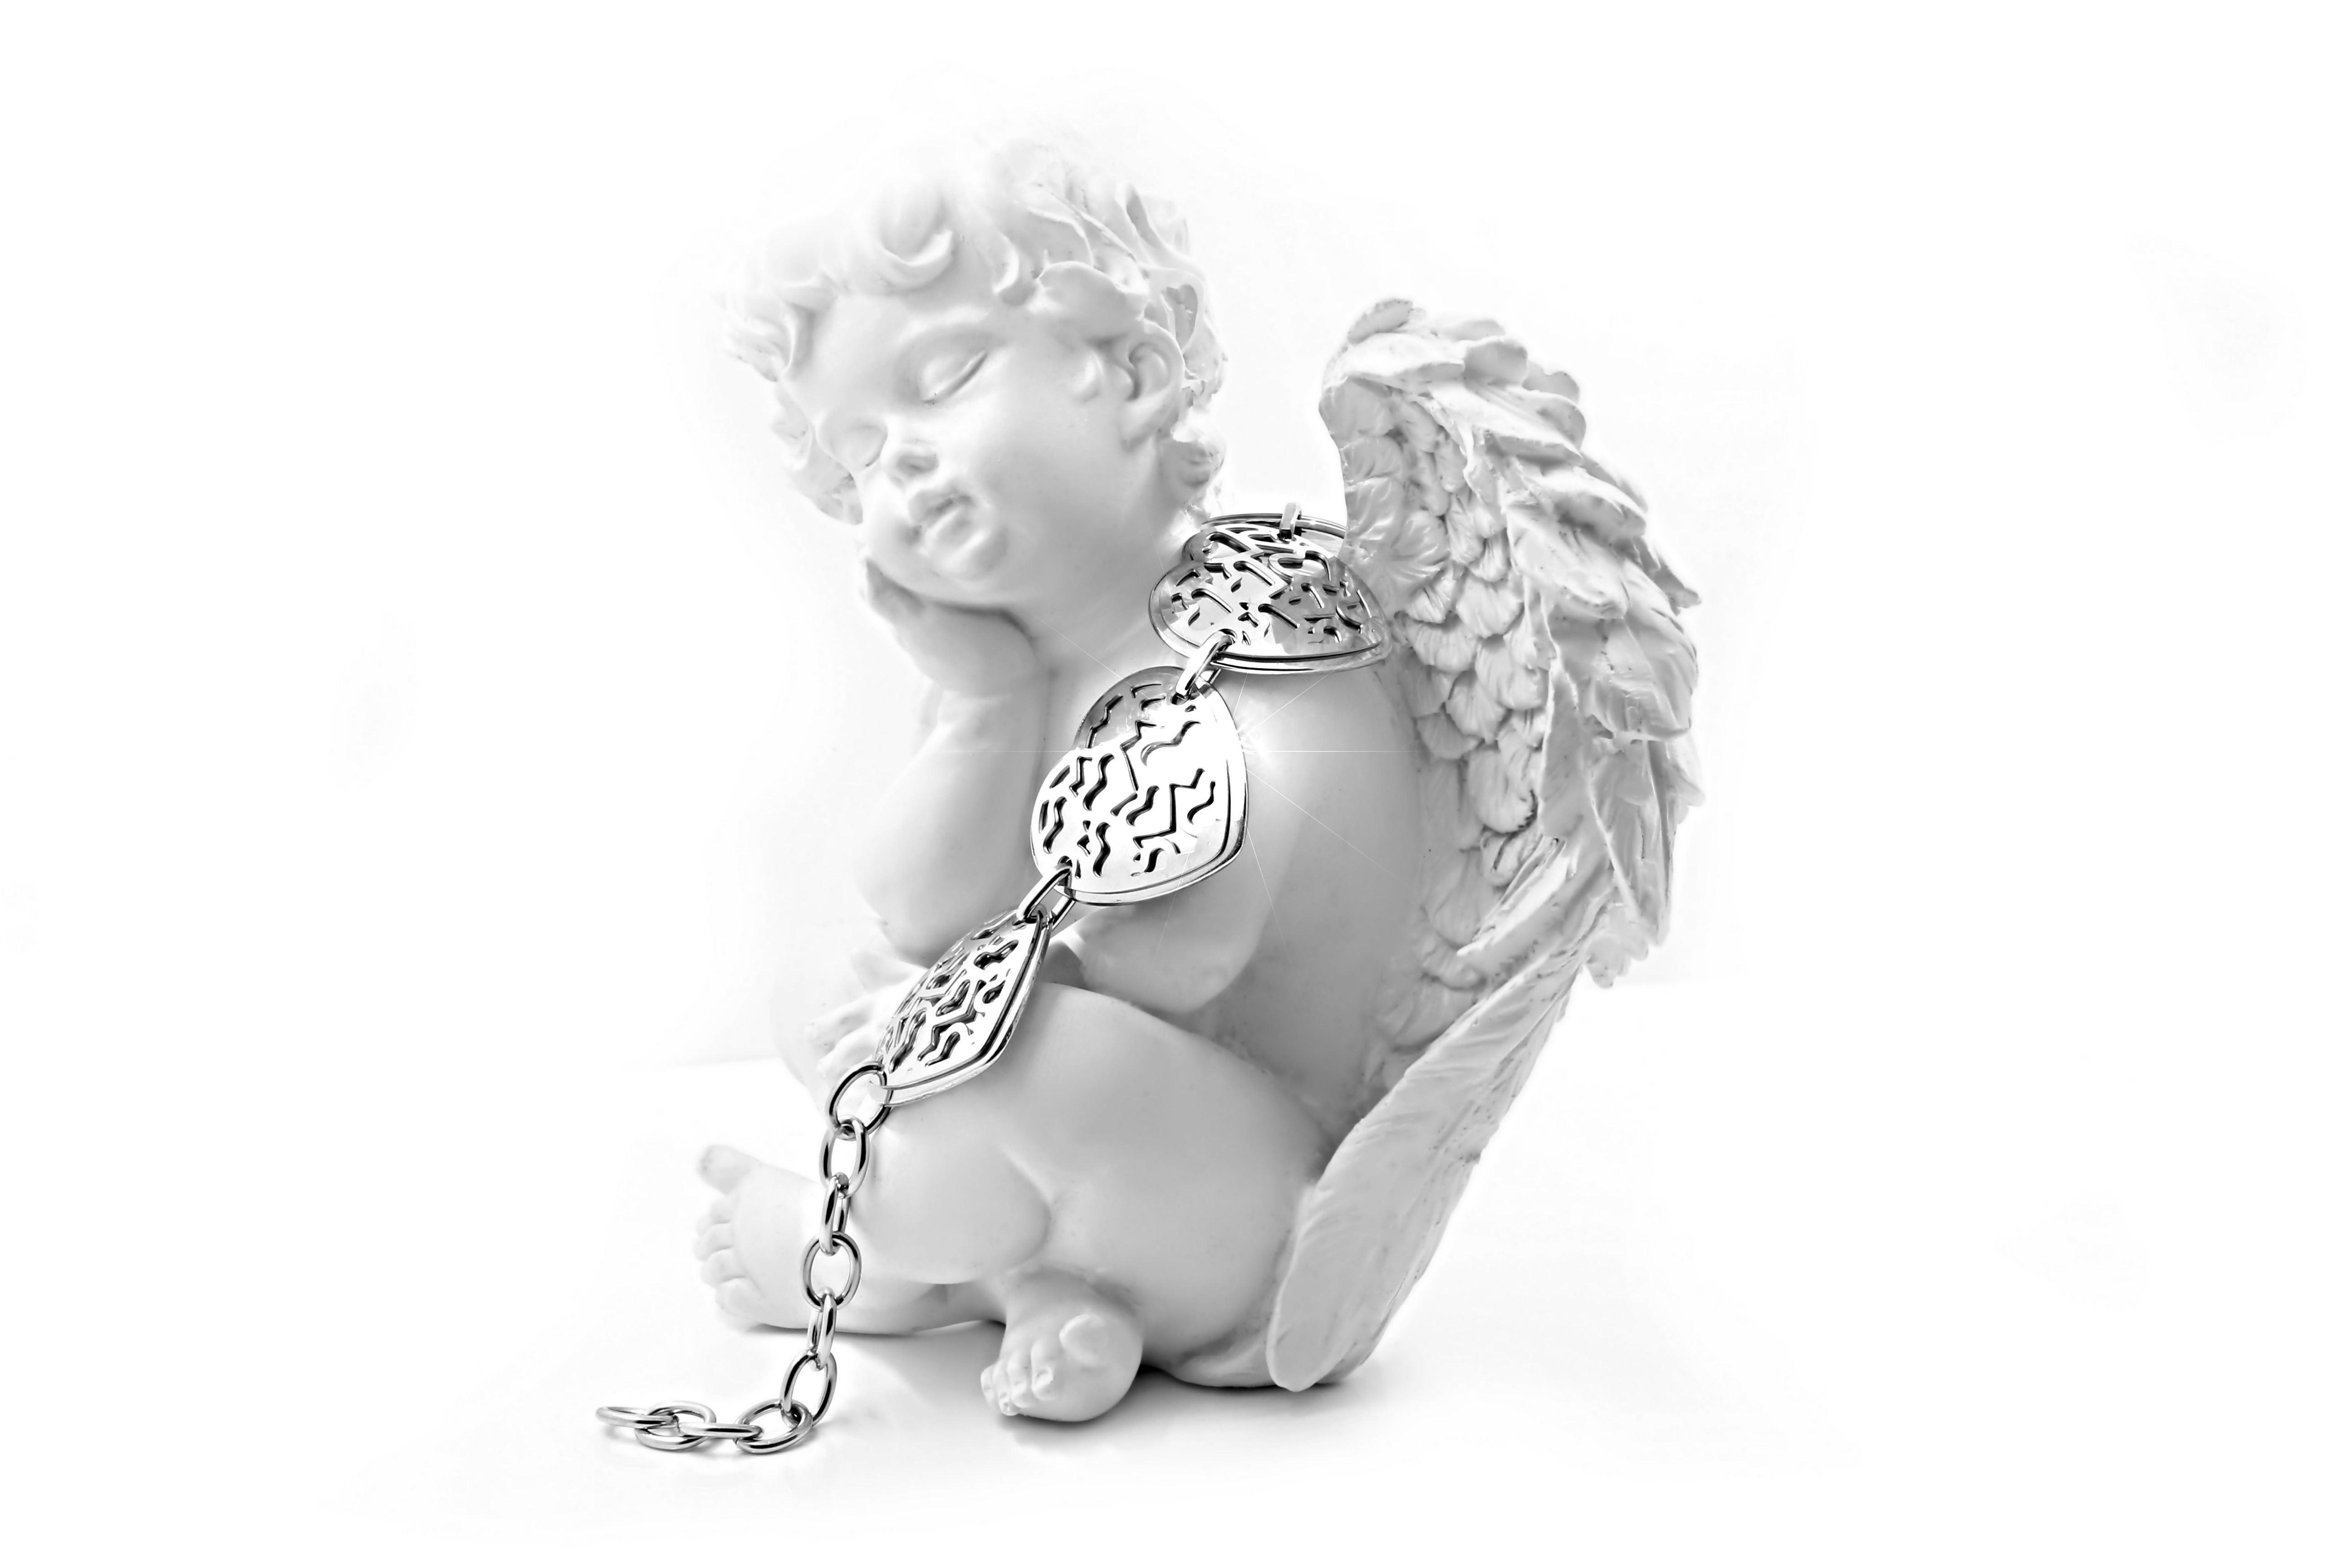
hand, black and white, white, isolated, steel, gift, decoration, banner, metal, studio, fashion, merchandise, modern, jewelry, sparkle, bracelet, product, jewellery, jewel, punk, background, luxury, sketch, gold, women, silver, mens, beauty, joy, commercial, trade, iron, sale, elegance, pleasure, stainless, charm, brightness, jeweler, purchase, monochrome photography, fashion accessory